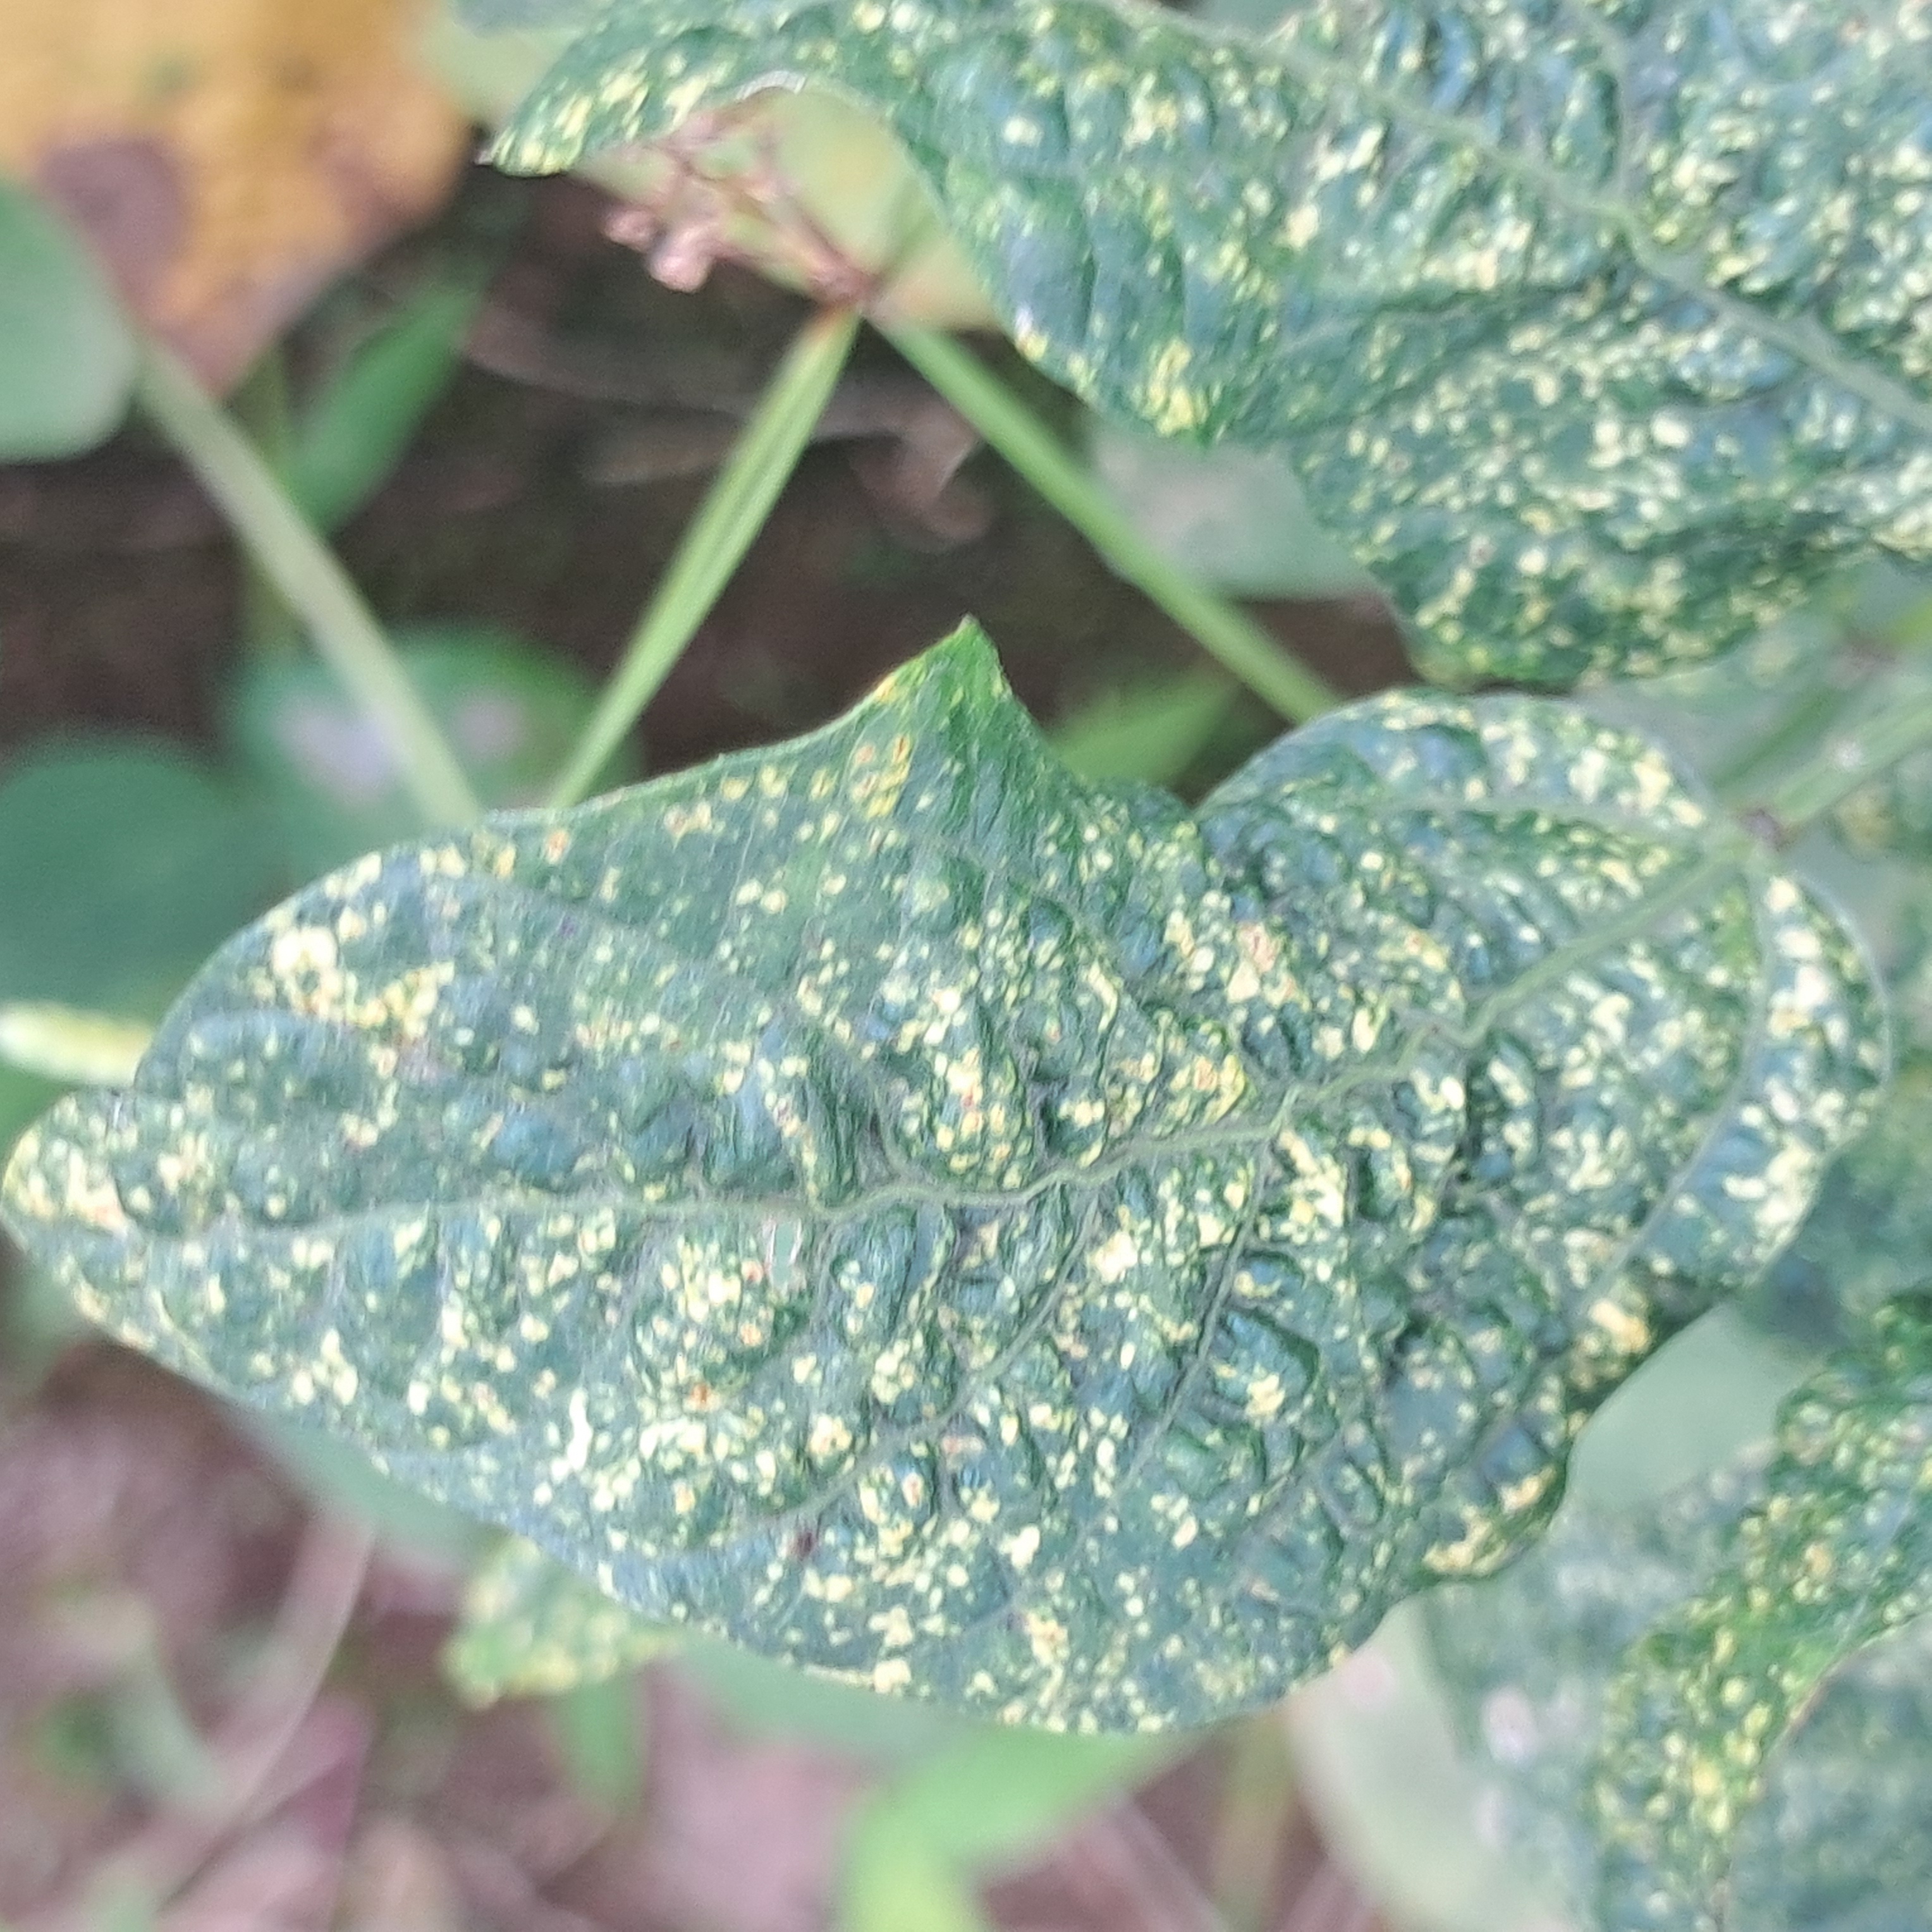
Label: Mosaic